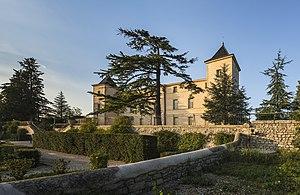
Château de Restinclières (XVIIe siècle) dans le Domaine départemental de Restinclières.Prades-le-Lez, Hérault, France.